Darwin Cerén

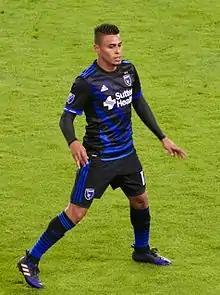
Cerén with the San Jose Earthquakes in 2017

Darwin Adelso Cerén Delgado (born 31 December 1989) is a Salvadoran professional footballer who plays as a defensive midfielder for Primera División club Águila, which he captains, and the El Salvador national team. He is the most capped player in El Salvador history.